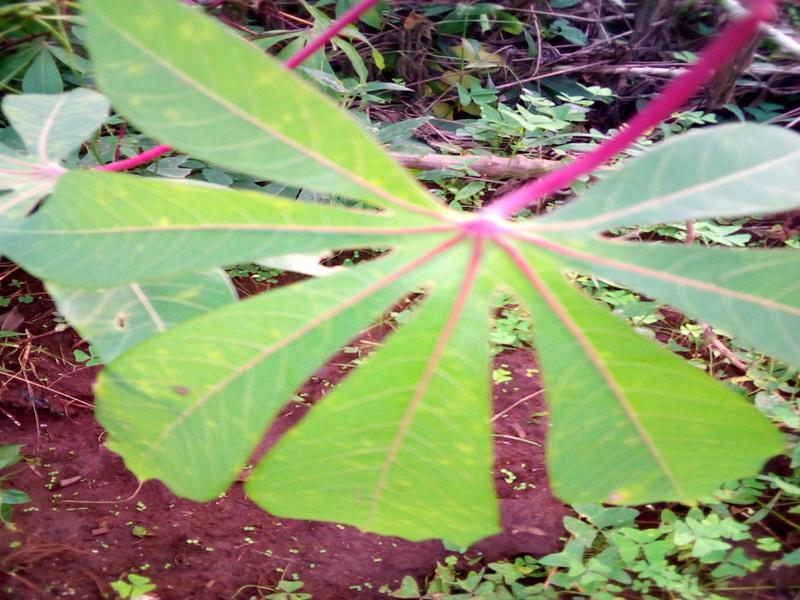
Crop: cassava
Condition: brown_streak_disease